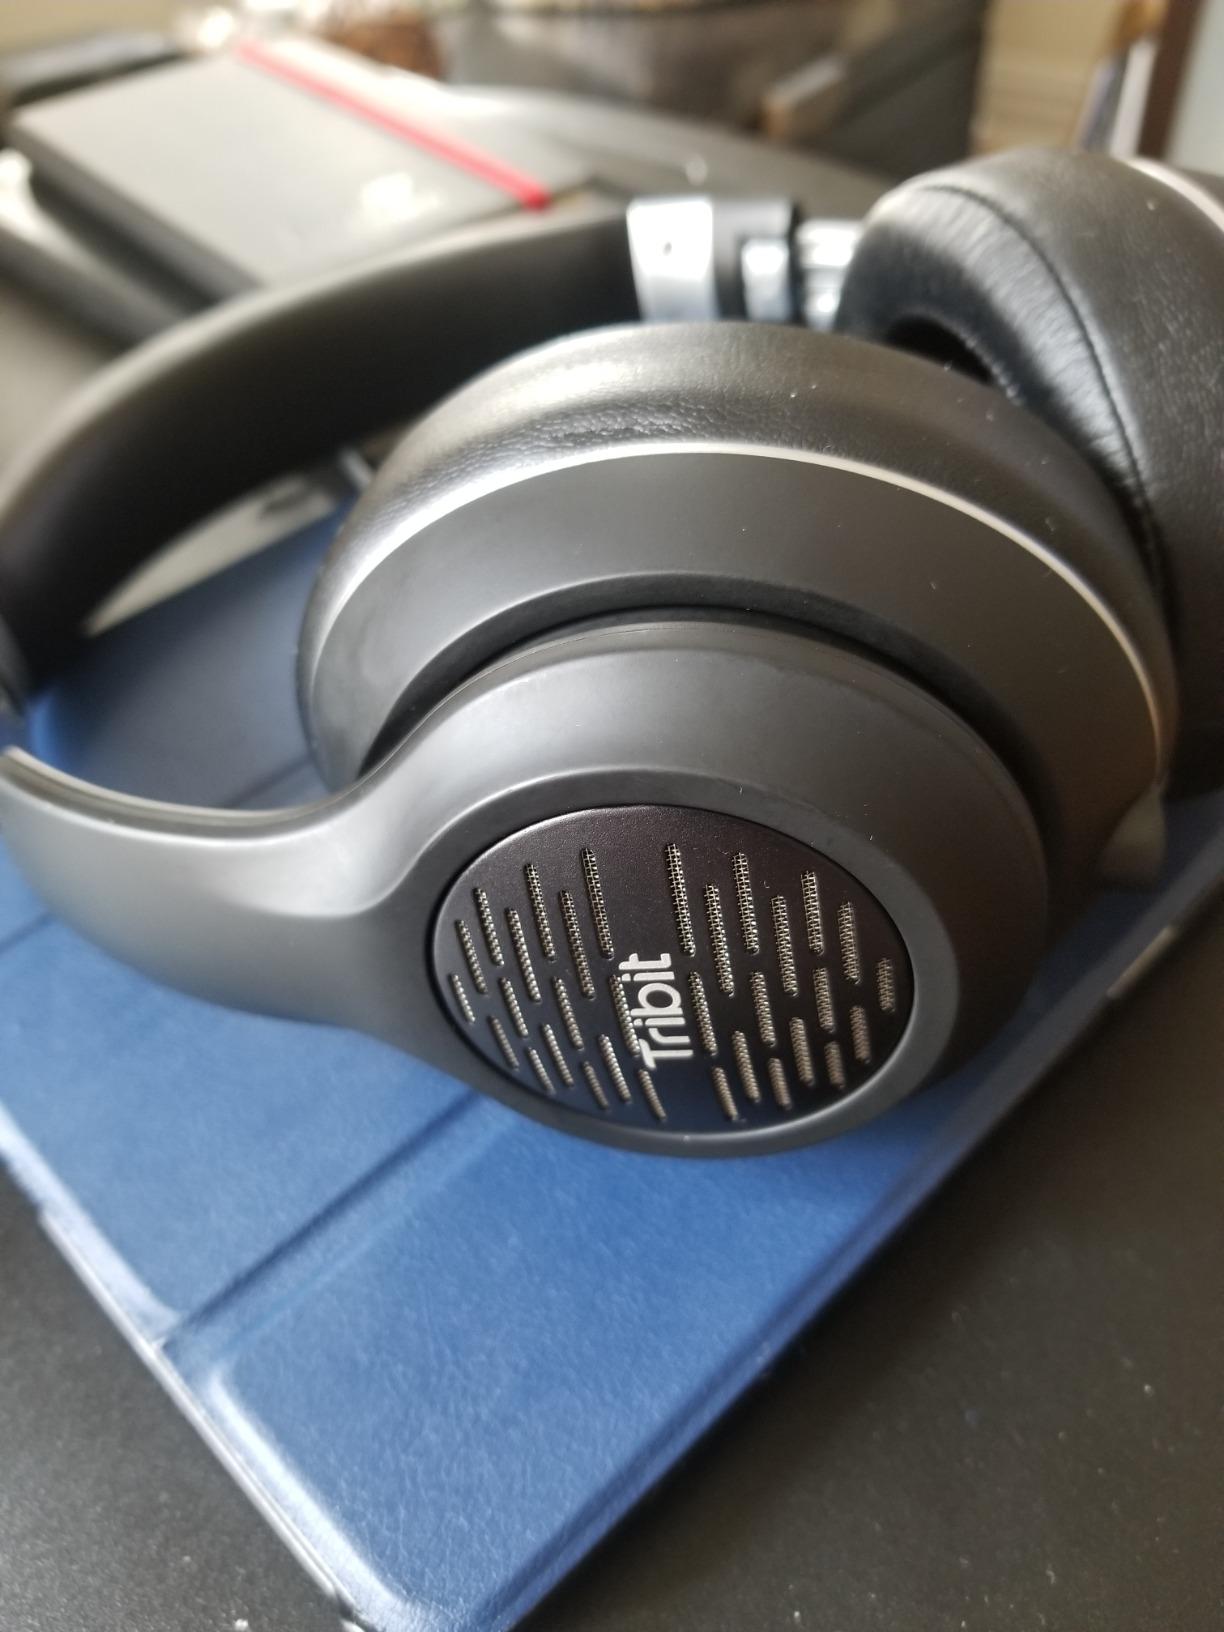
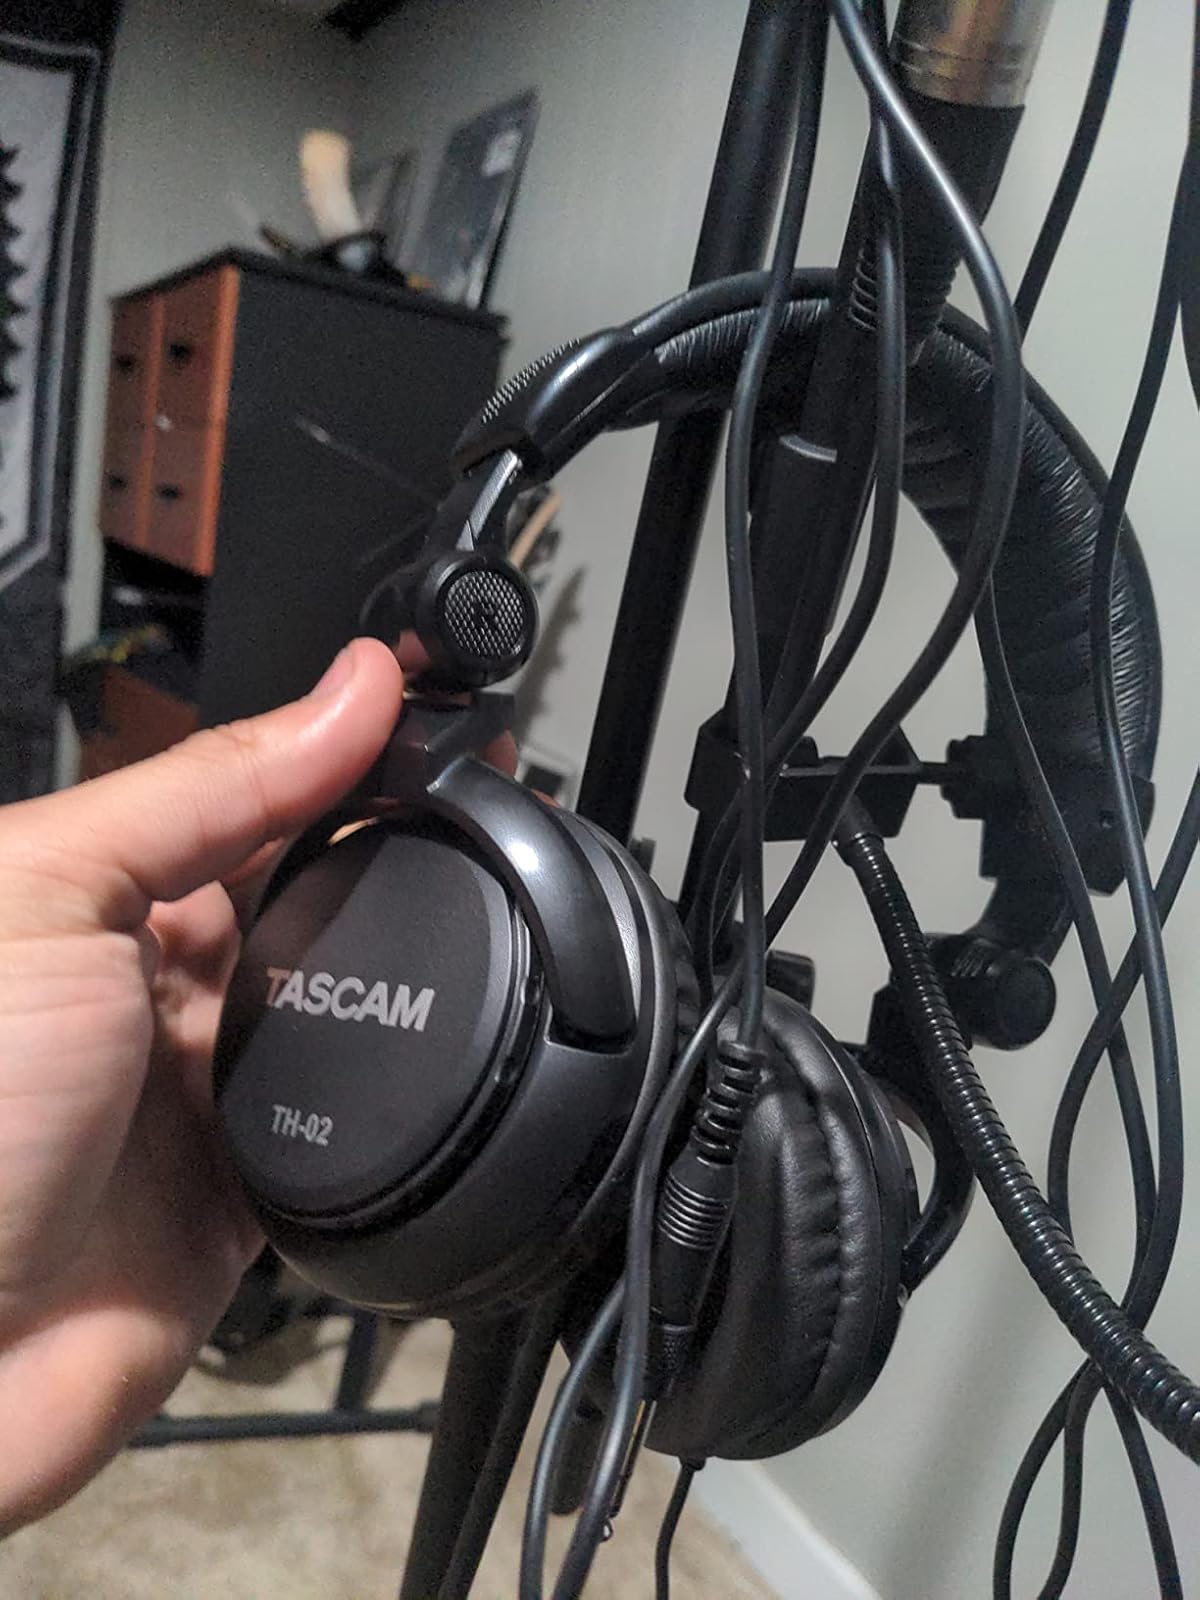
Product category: headphones
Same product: no